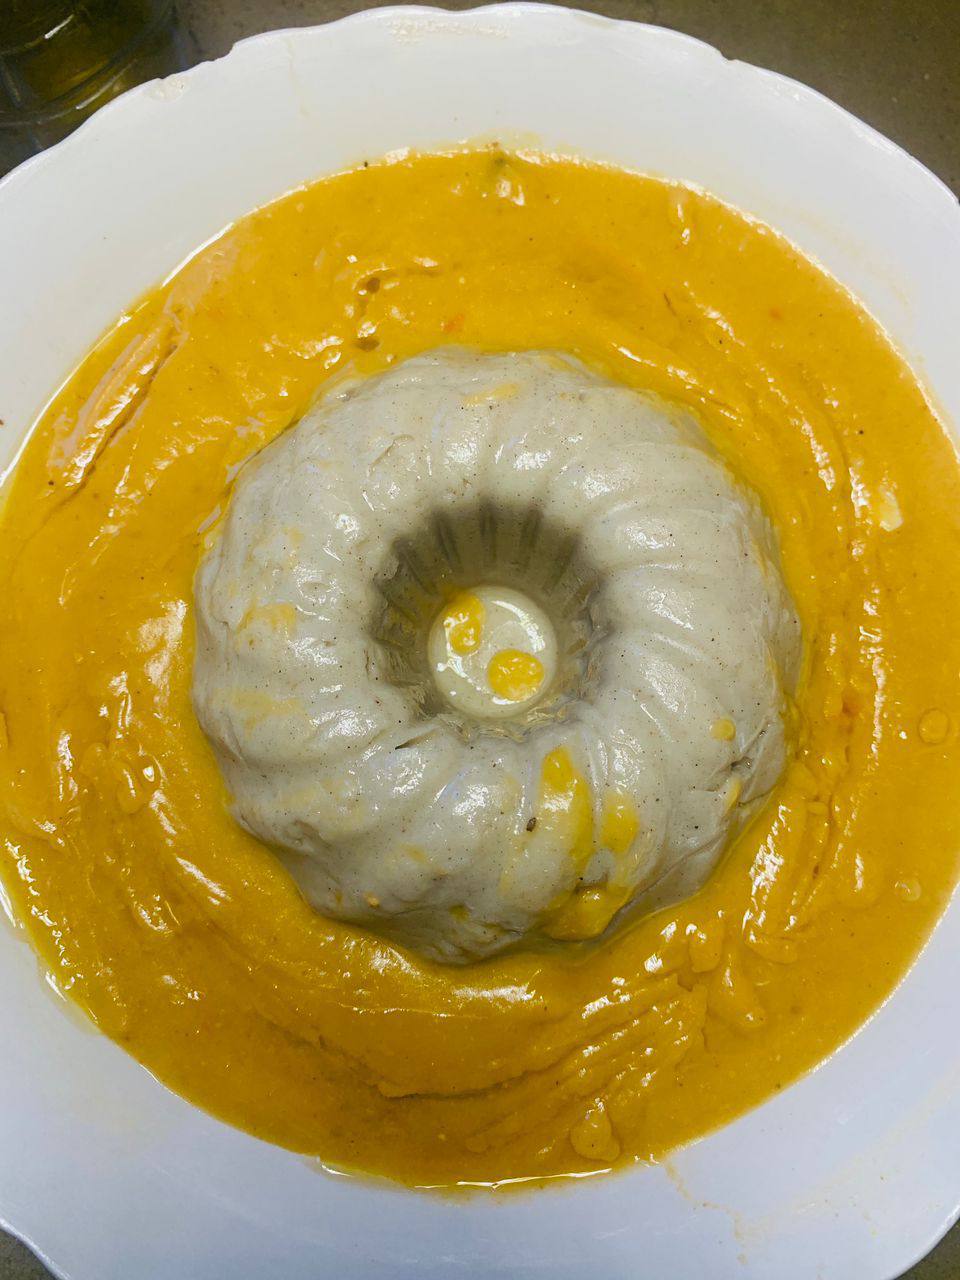
الوصف بالفصحى: صحن يحوي عجينة الذرة المطبوخة مع مرق الصلصة مع مكونات أخرى
الوصف بالعامية السودانية: عصيدة بي ملاح نعيمية
التصنيف: Food & Drinks